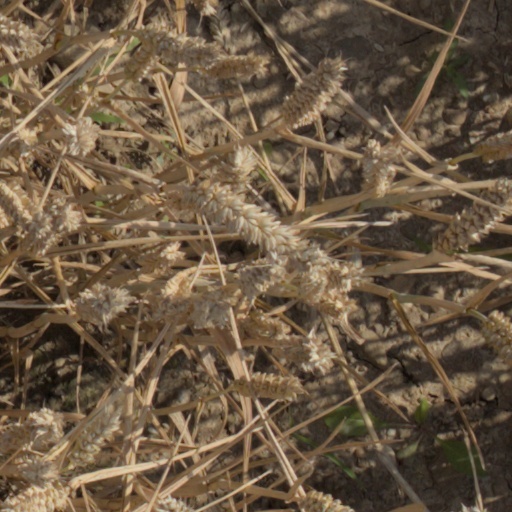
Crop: wheat